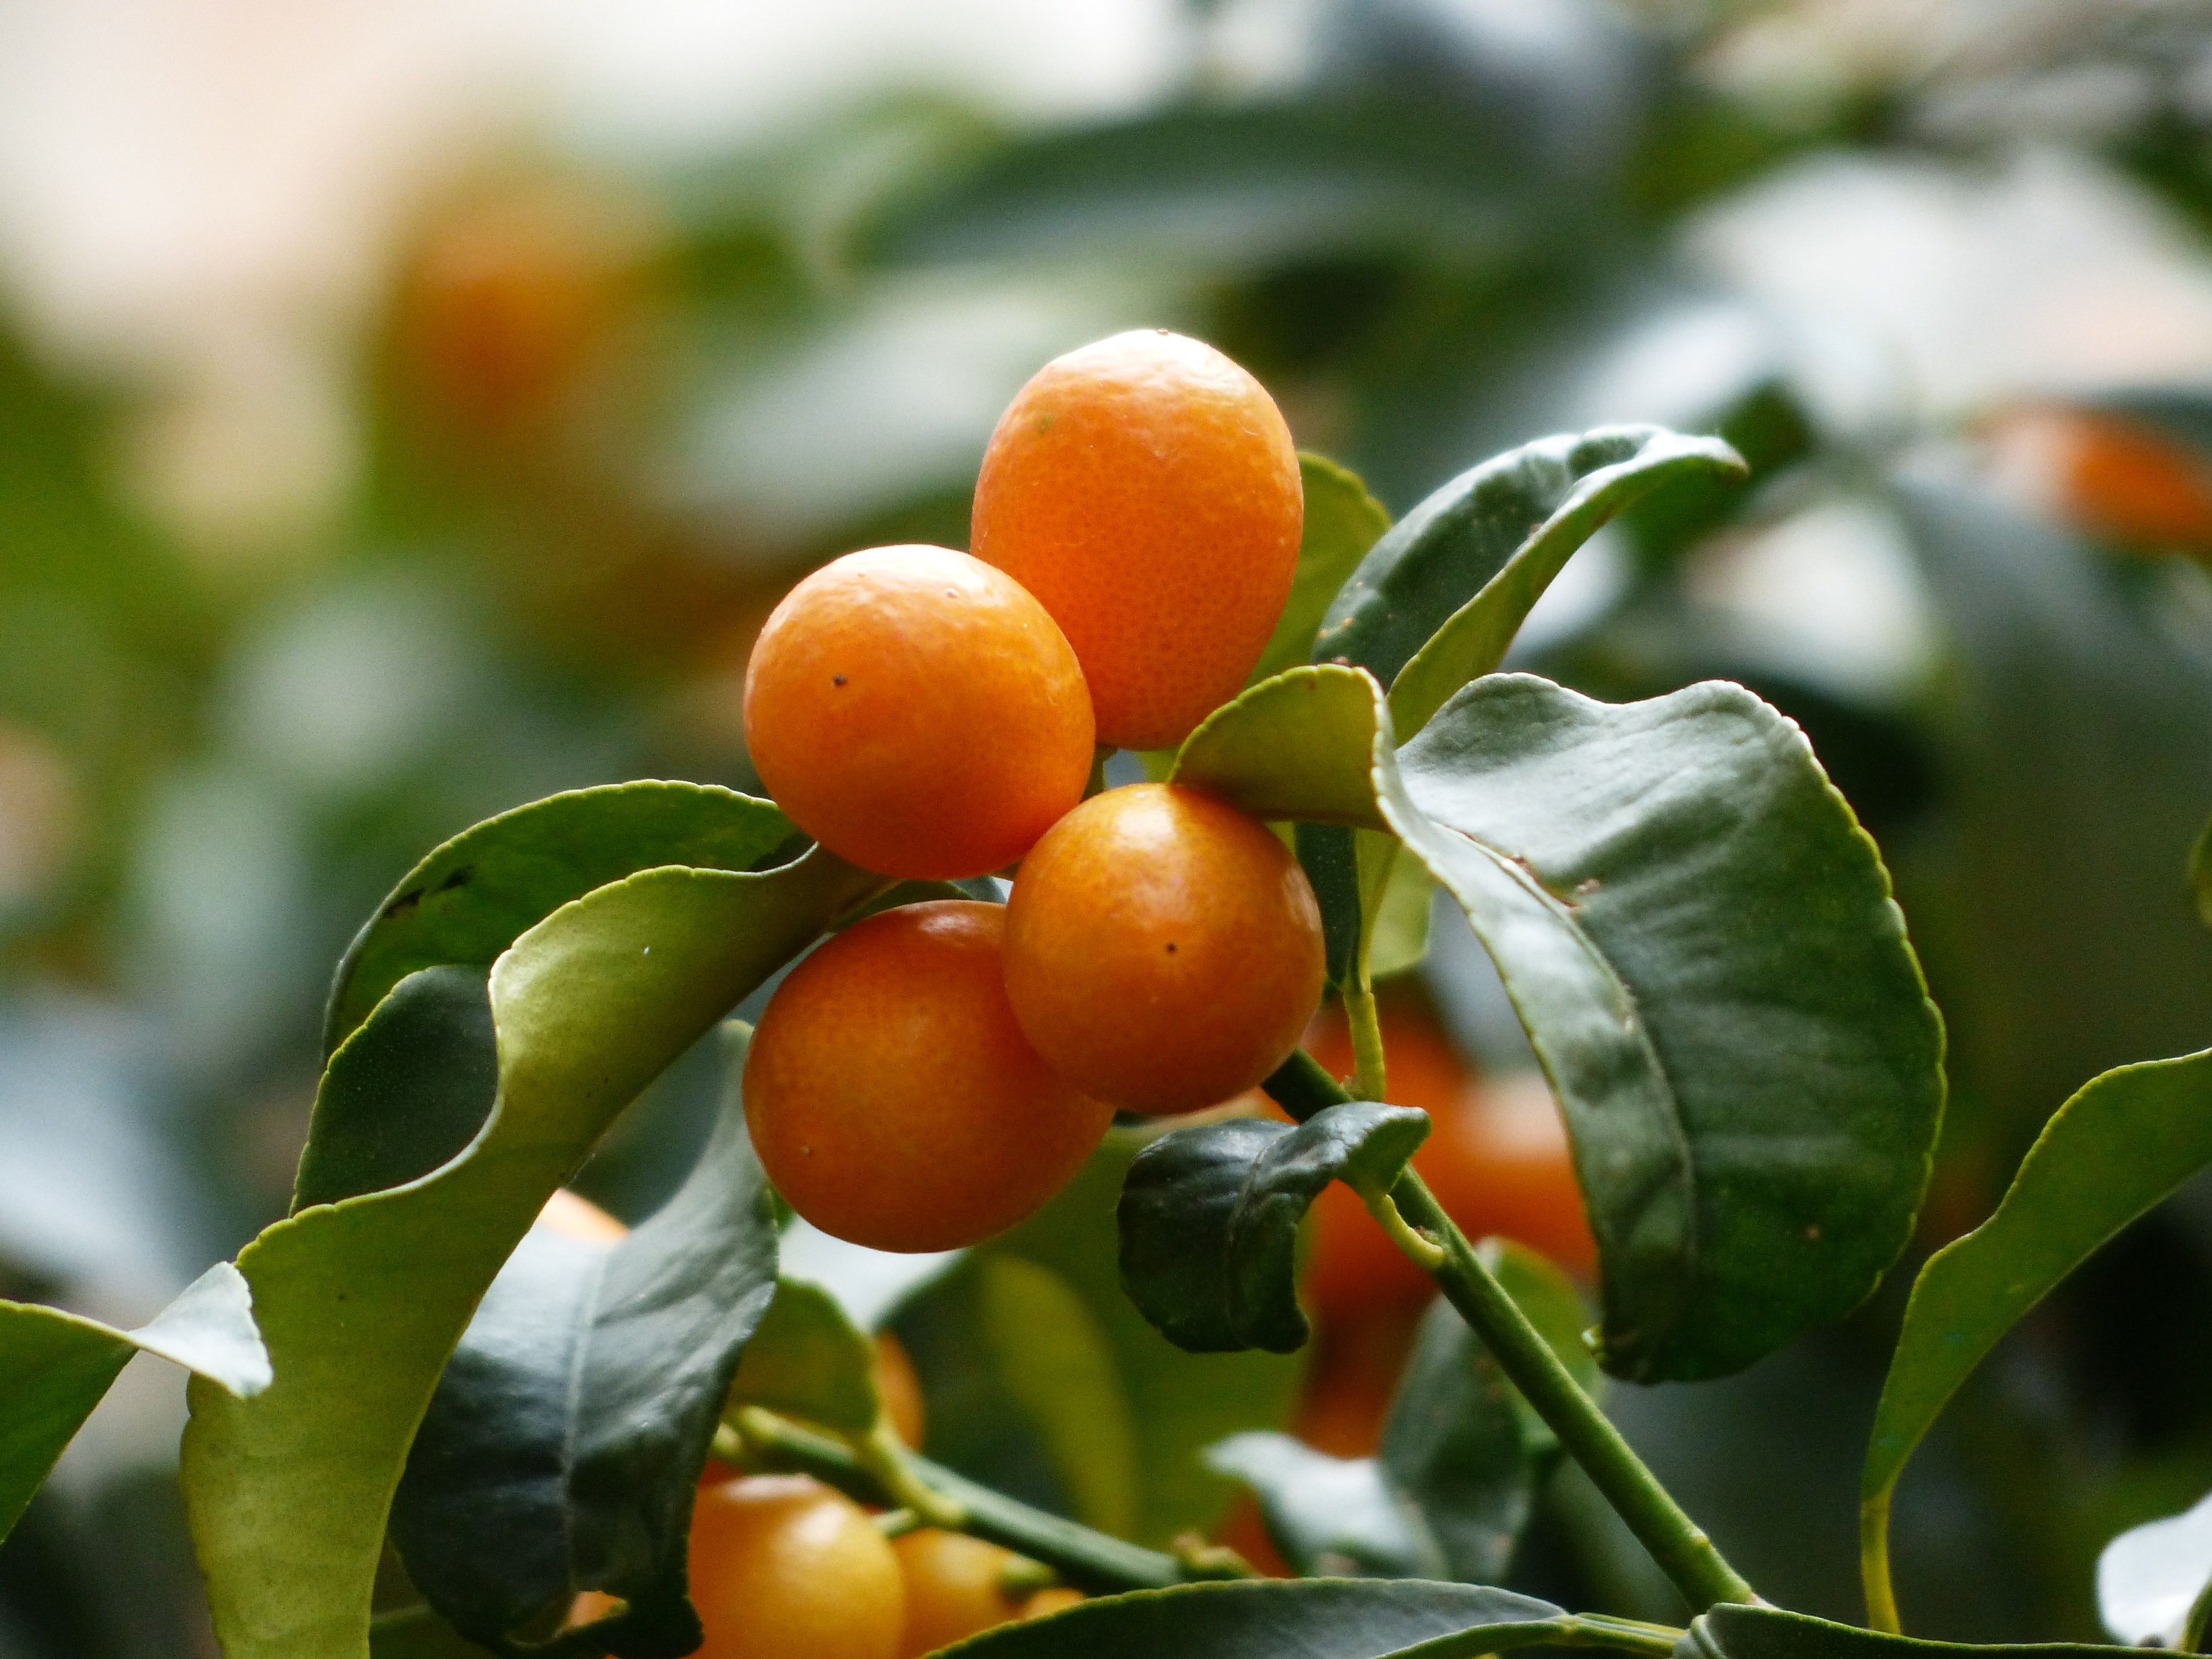
tree, branch, plant, fruit, flower, orange, food, produce, evergreen, flora, leaves, shrub, fruits, kumquat, citrus, golden yellow, flowering plant, rose family, acerola, malpighia, bitter orange, diamond green, rutaceae, kumquats, land plant, calamondin, common persimmon, fortunella, pear shaped, dwarf rind, ovoid, dark orange, kumquat shrub